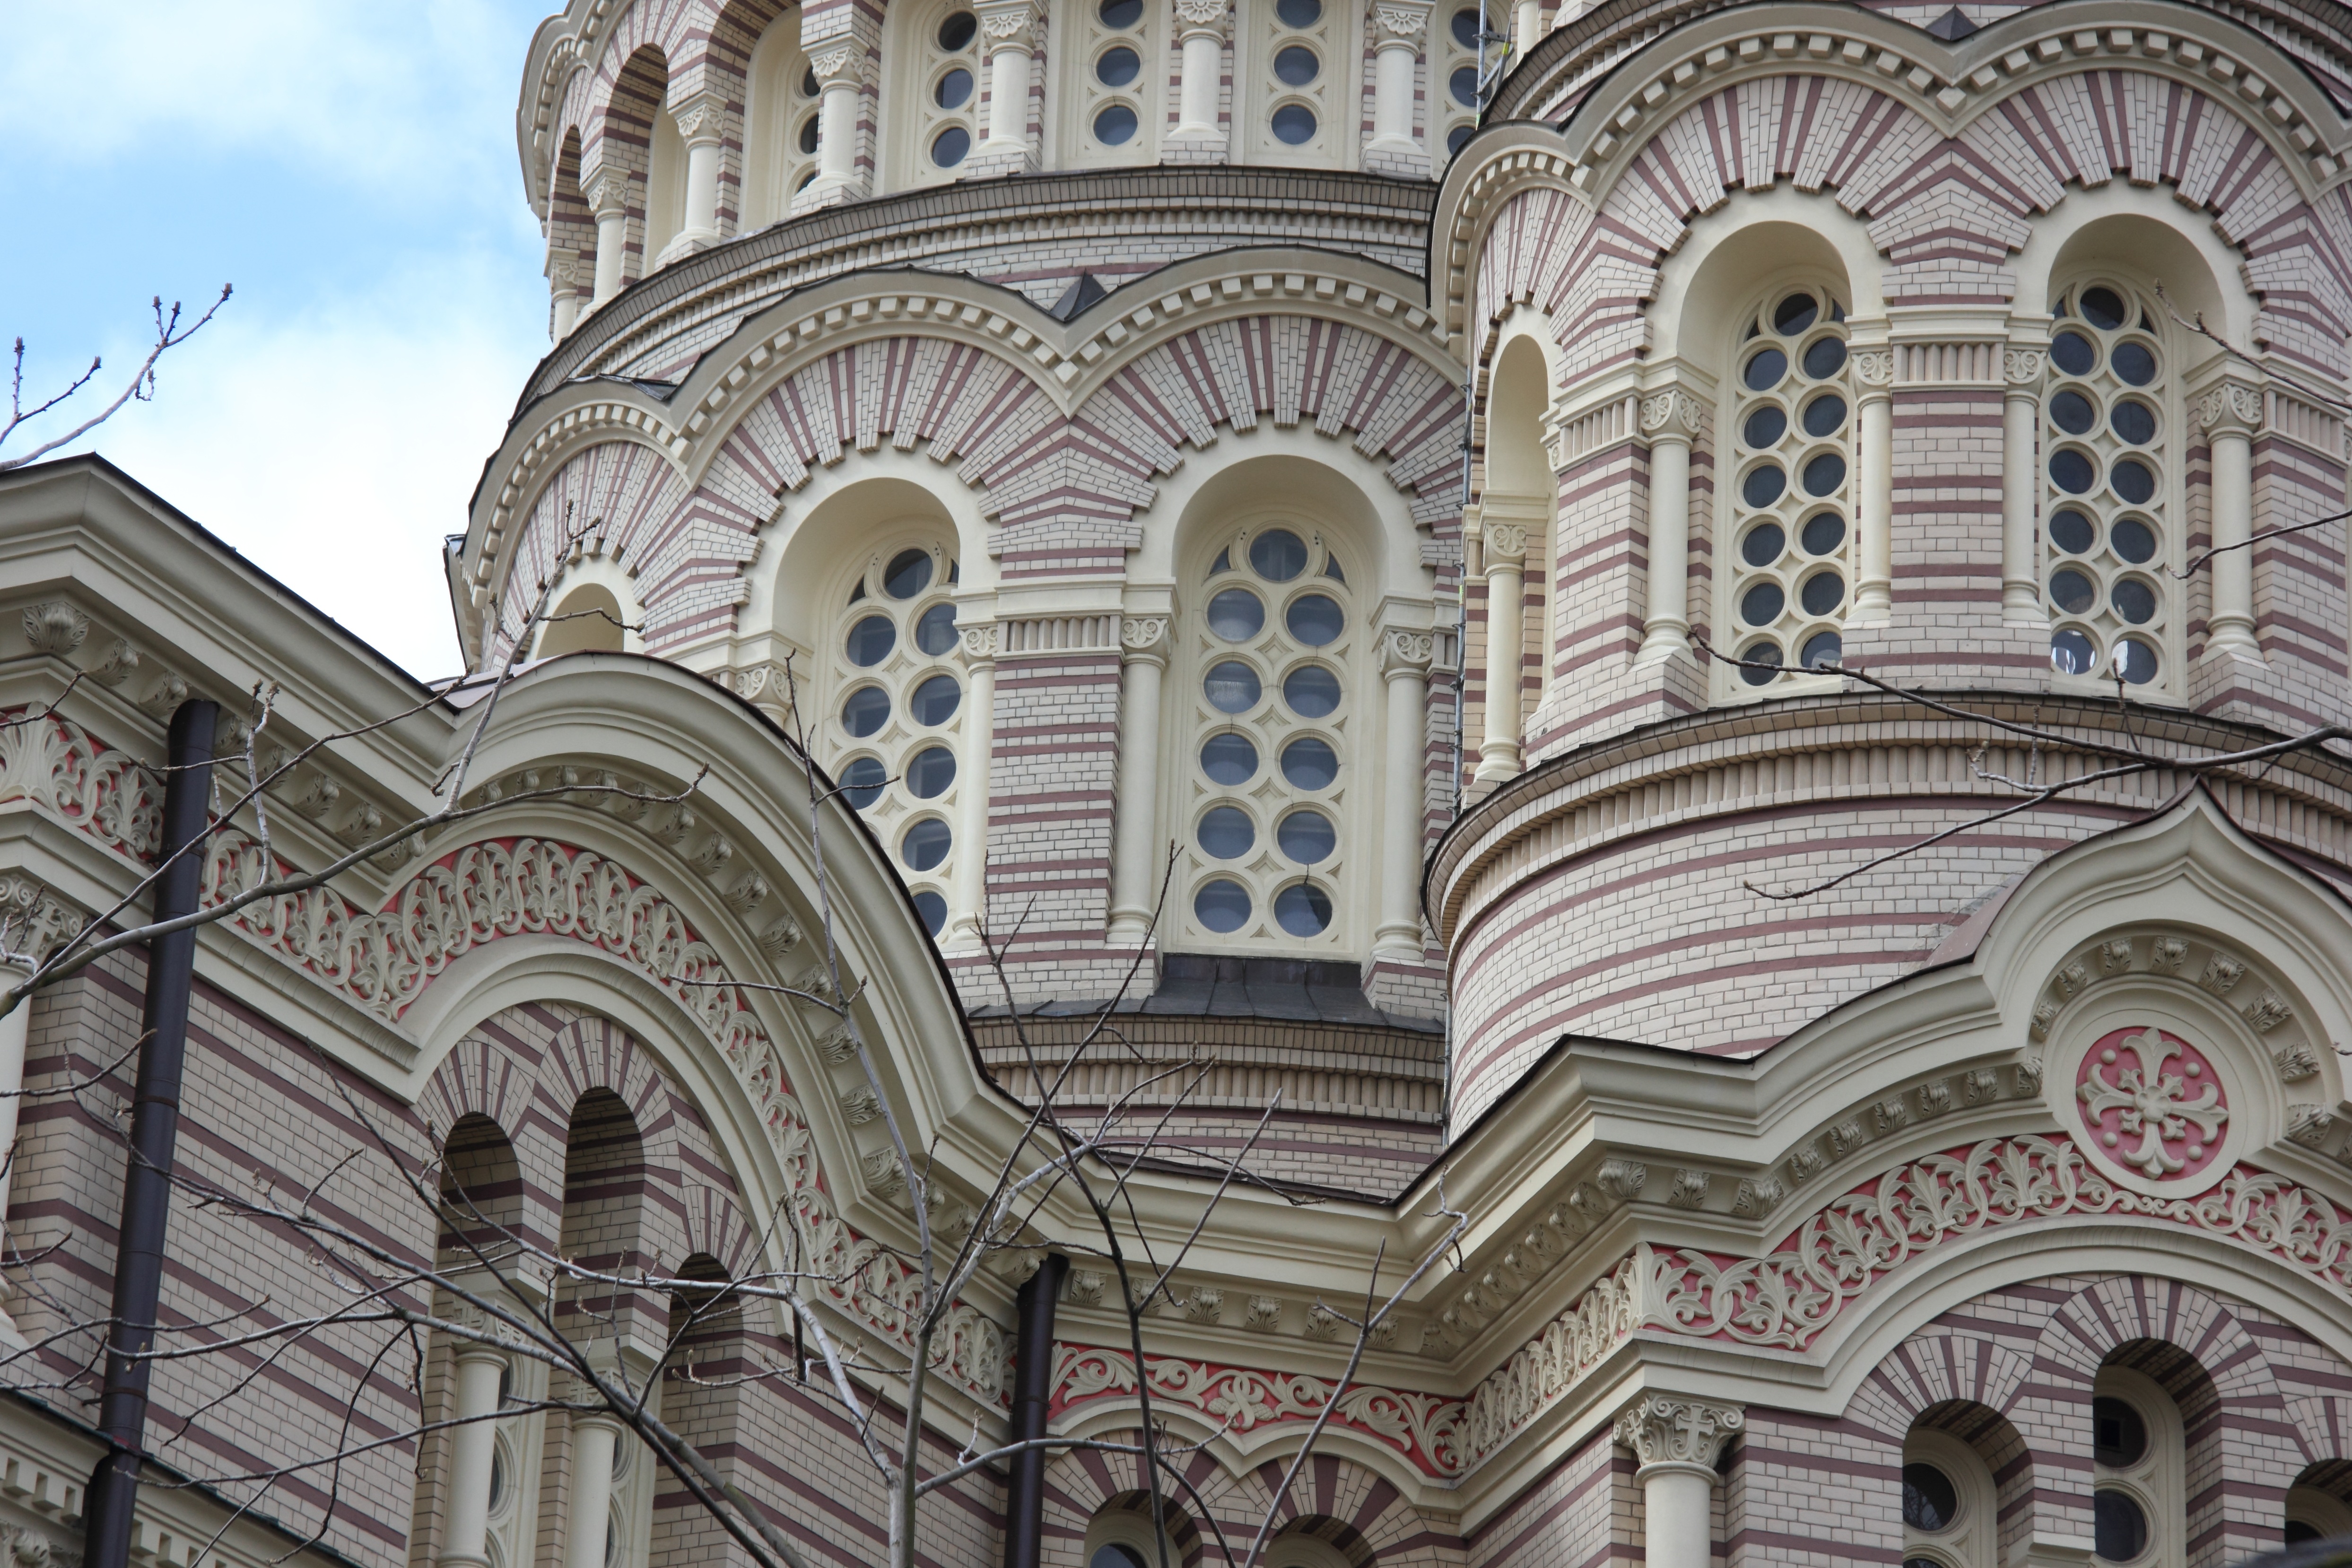
architecture, building, palace, facade, church, cathedral, historic, place of worship, baptistery, monastery, synagogue, estate, baltic, gothic architecture, riga, latvia, byzantine architecture